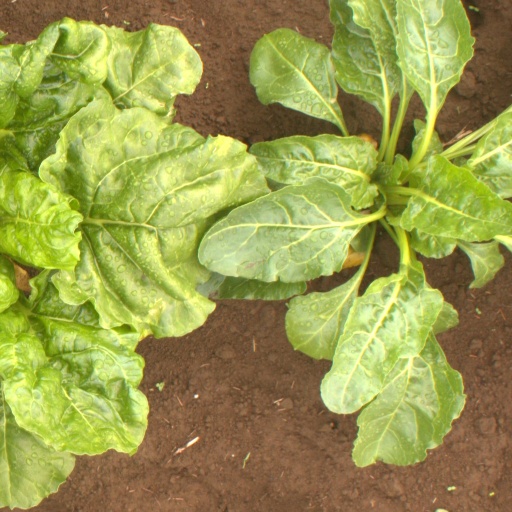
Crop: sugar beet